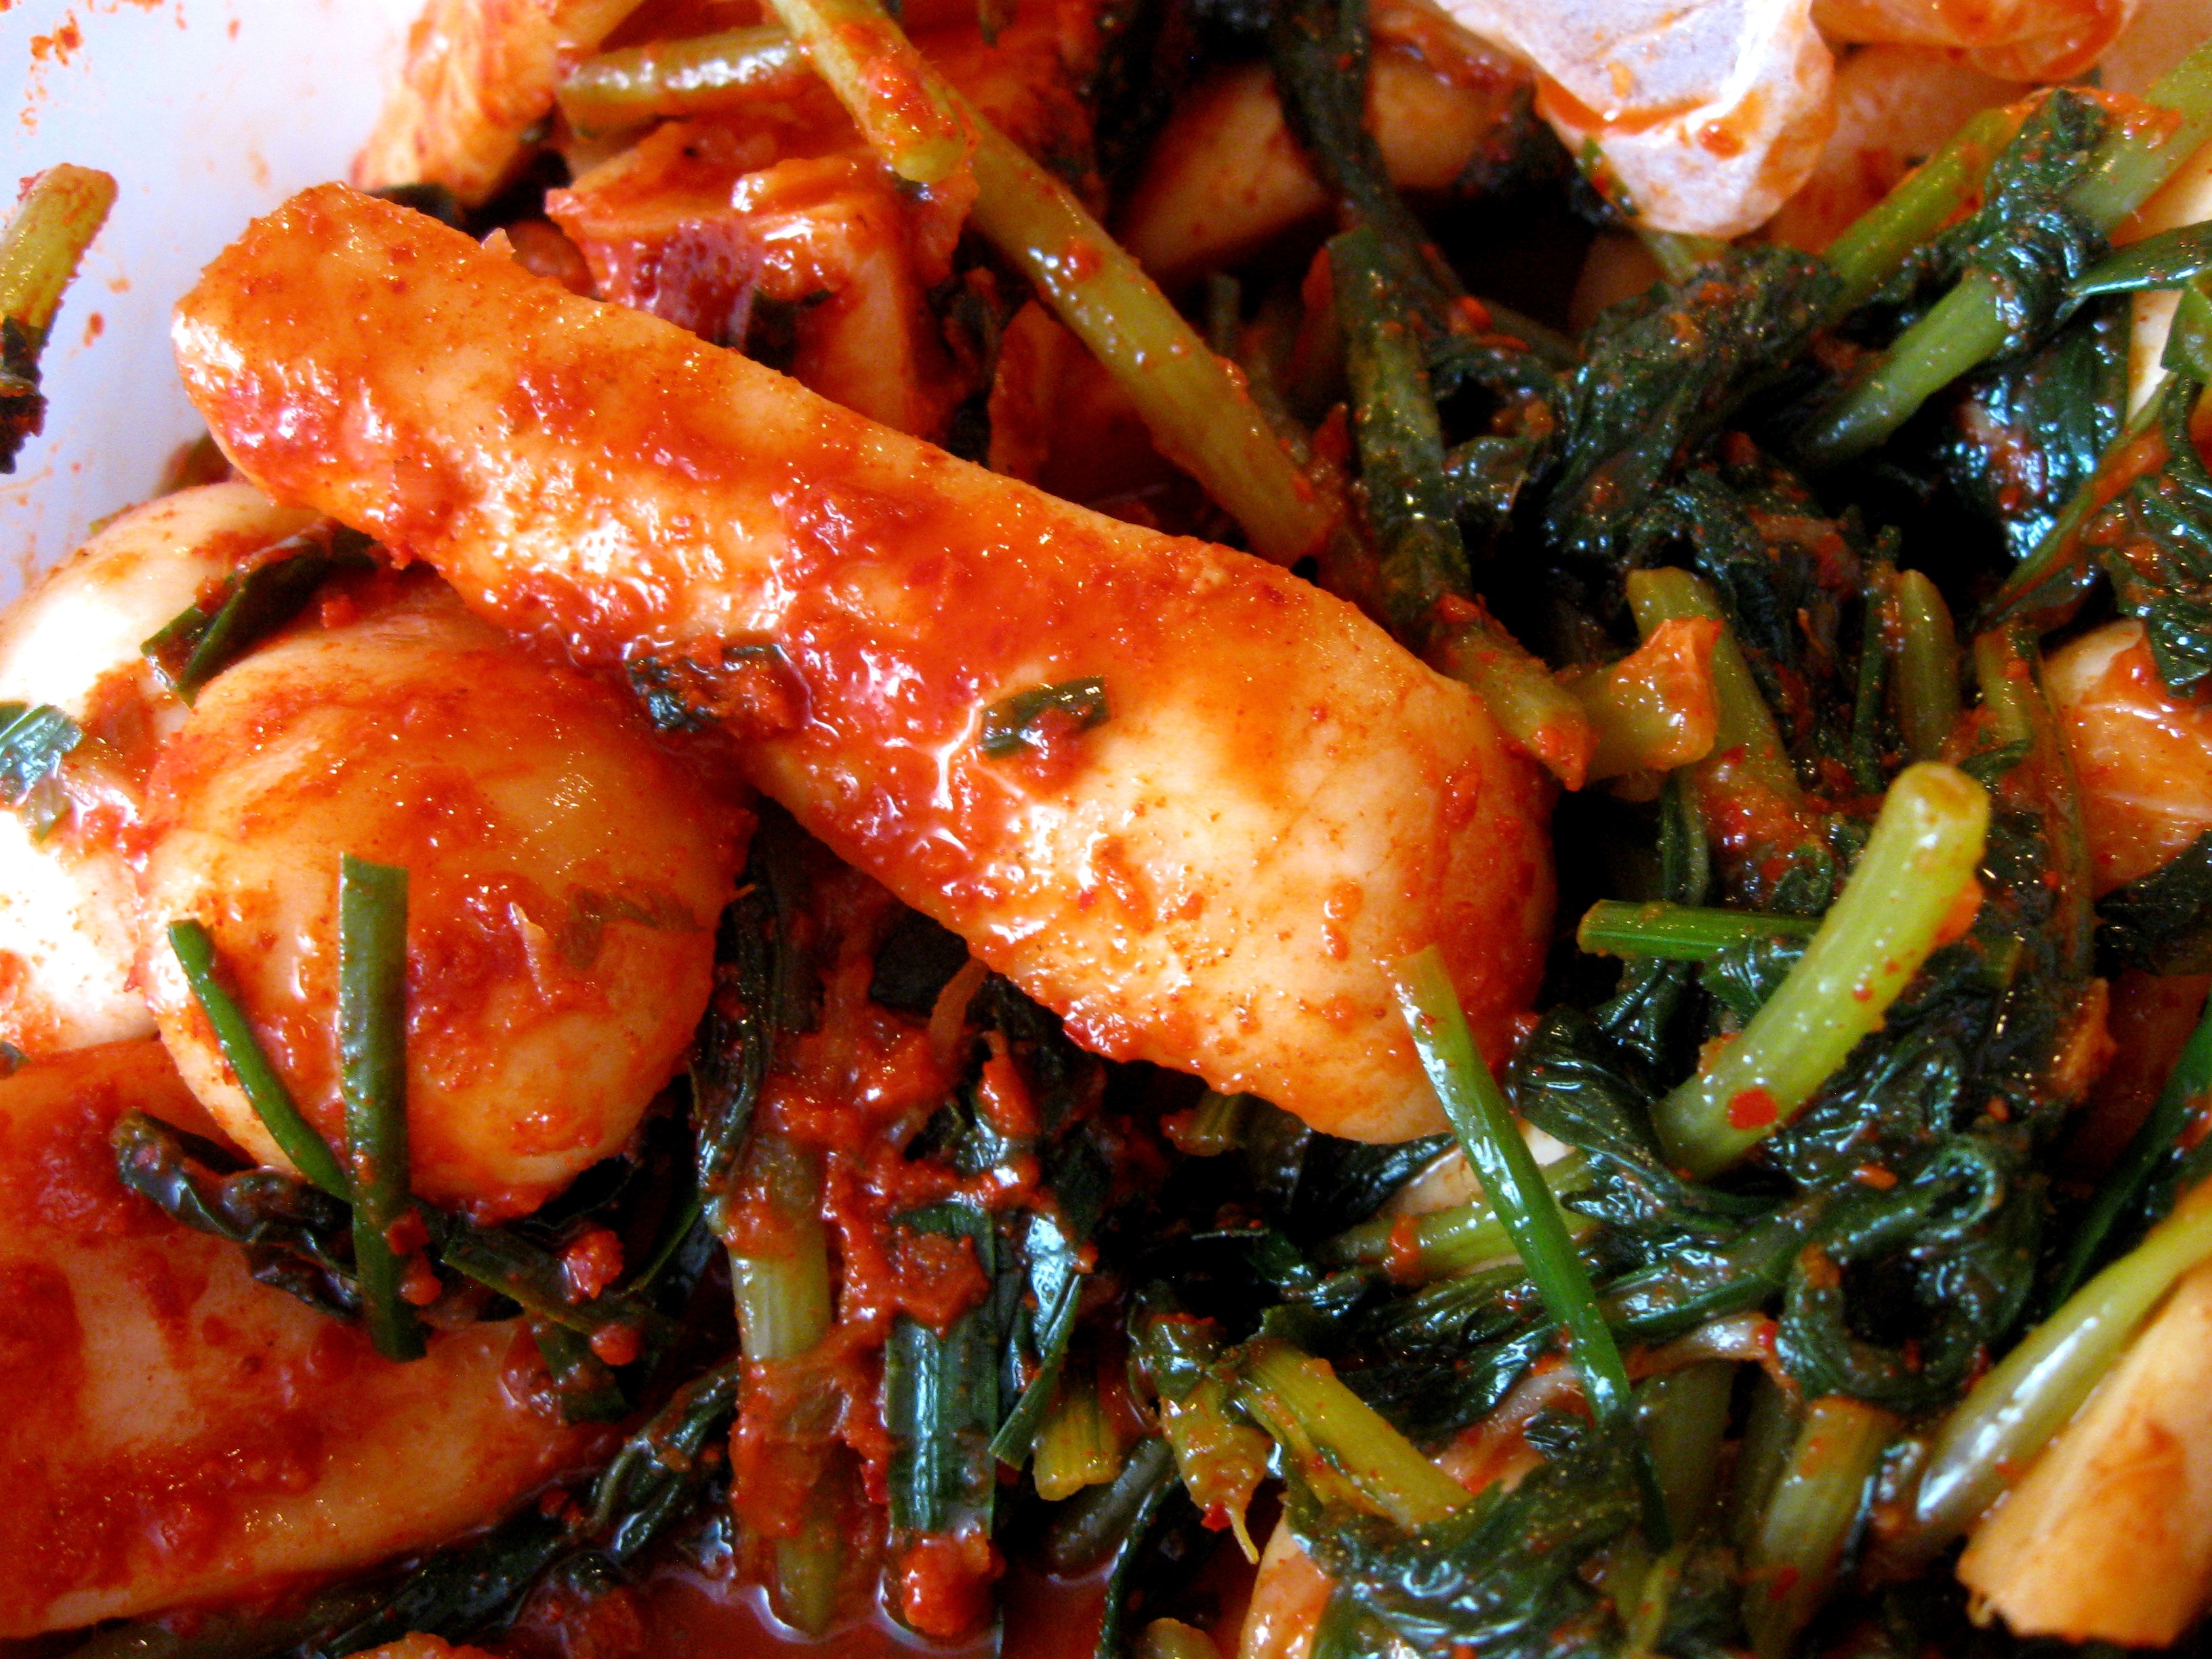
dish, food, produce, vegetable, seafood, fish, cuisine, radish, asian food, kimchi, kimchee, korean, thai food, asam pedas, tteokbokki, chonggak kimchi, pony tail radish, korean radish